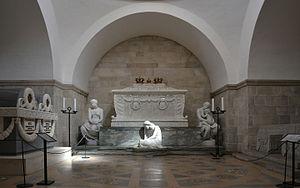
La cathédrale de Roskilde est un des monuments historiques les plus importants au Danemark. Nécropole royale depuis des siècles, elle est étroitement liée à l'histoire du pays et contient 800 ans d'architecture ecclésiastique.